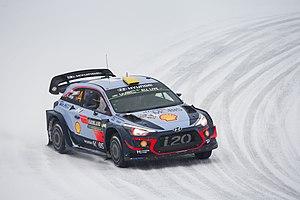
Le Rallye de Suède 2018 est le 2ᵉ rallye du Championnat du monde des rallyes 2018. Il se déroule du 15 au 18 février 2018 sur 19 épreuves spéciales. La neige est cette année présente en abondance sur le parcours. Il est remporté par le duo Thierry Neuville et Nicolas Gilsoul. C'est la troisième fois qu'un pilote non nordique remporte l'épreuve, après les français Sébastien Loeb et Sébastien Ogier.
Le championnat du monde des rallyes 2018 est la 46ᵉ édition du championnat du monde des rallyes. Il est composé de treize manches réparties sur quatre continents. Il est remporté par Sébastien Ogier et Julien Ingrassia au volant d'une Ford Fiesta WRC engagée par M-Sport World Rally Team.